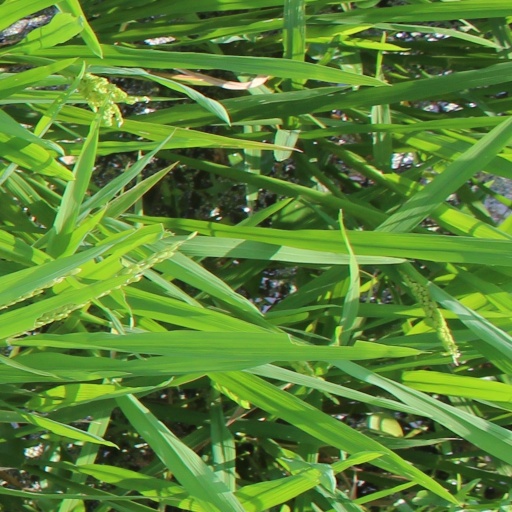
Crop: rice